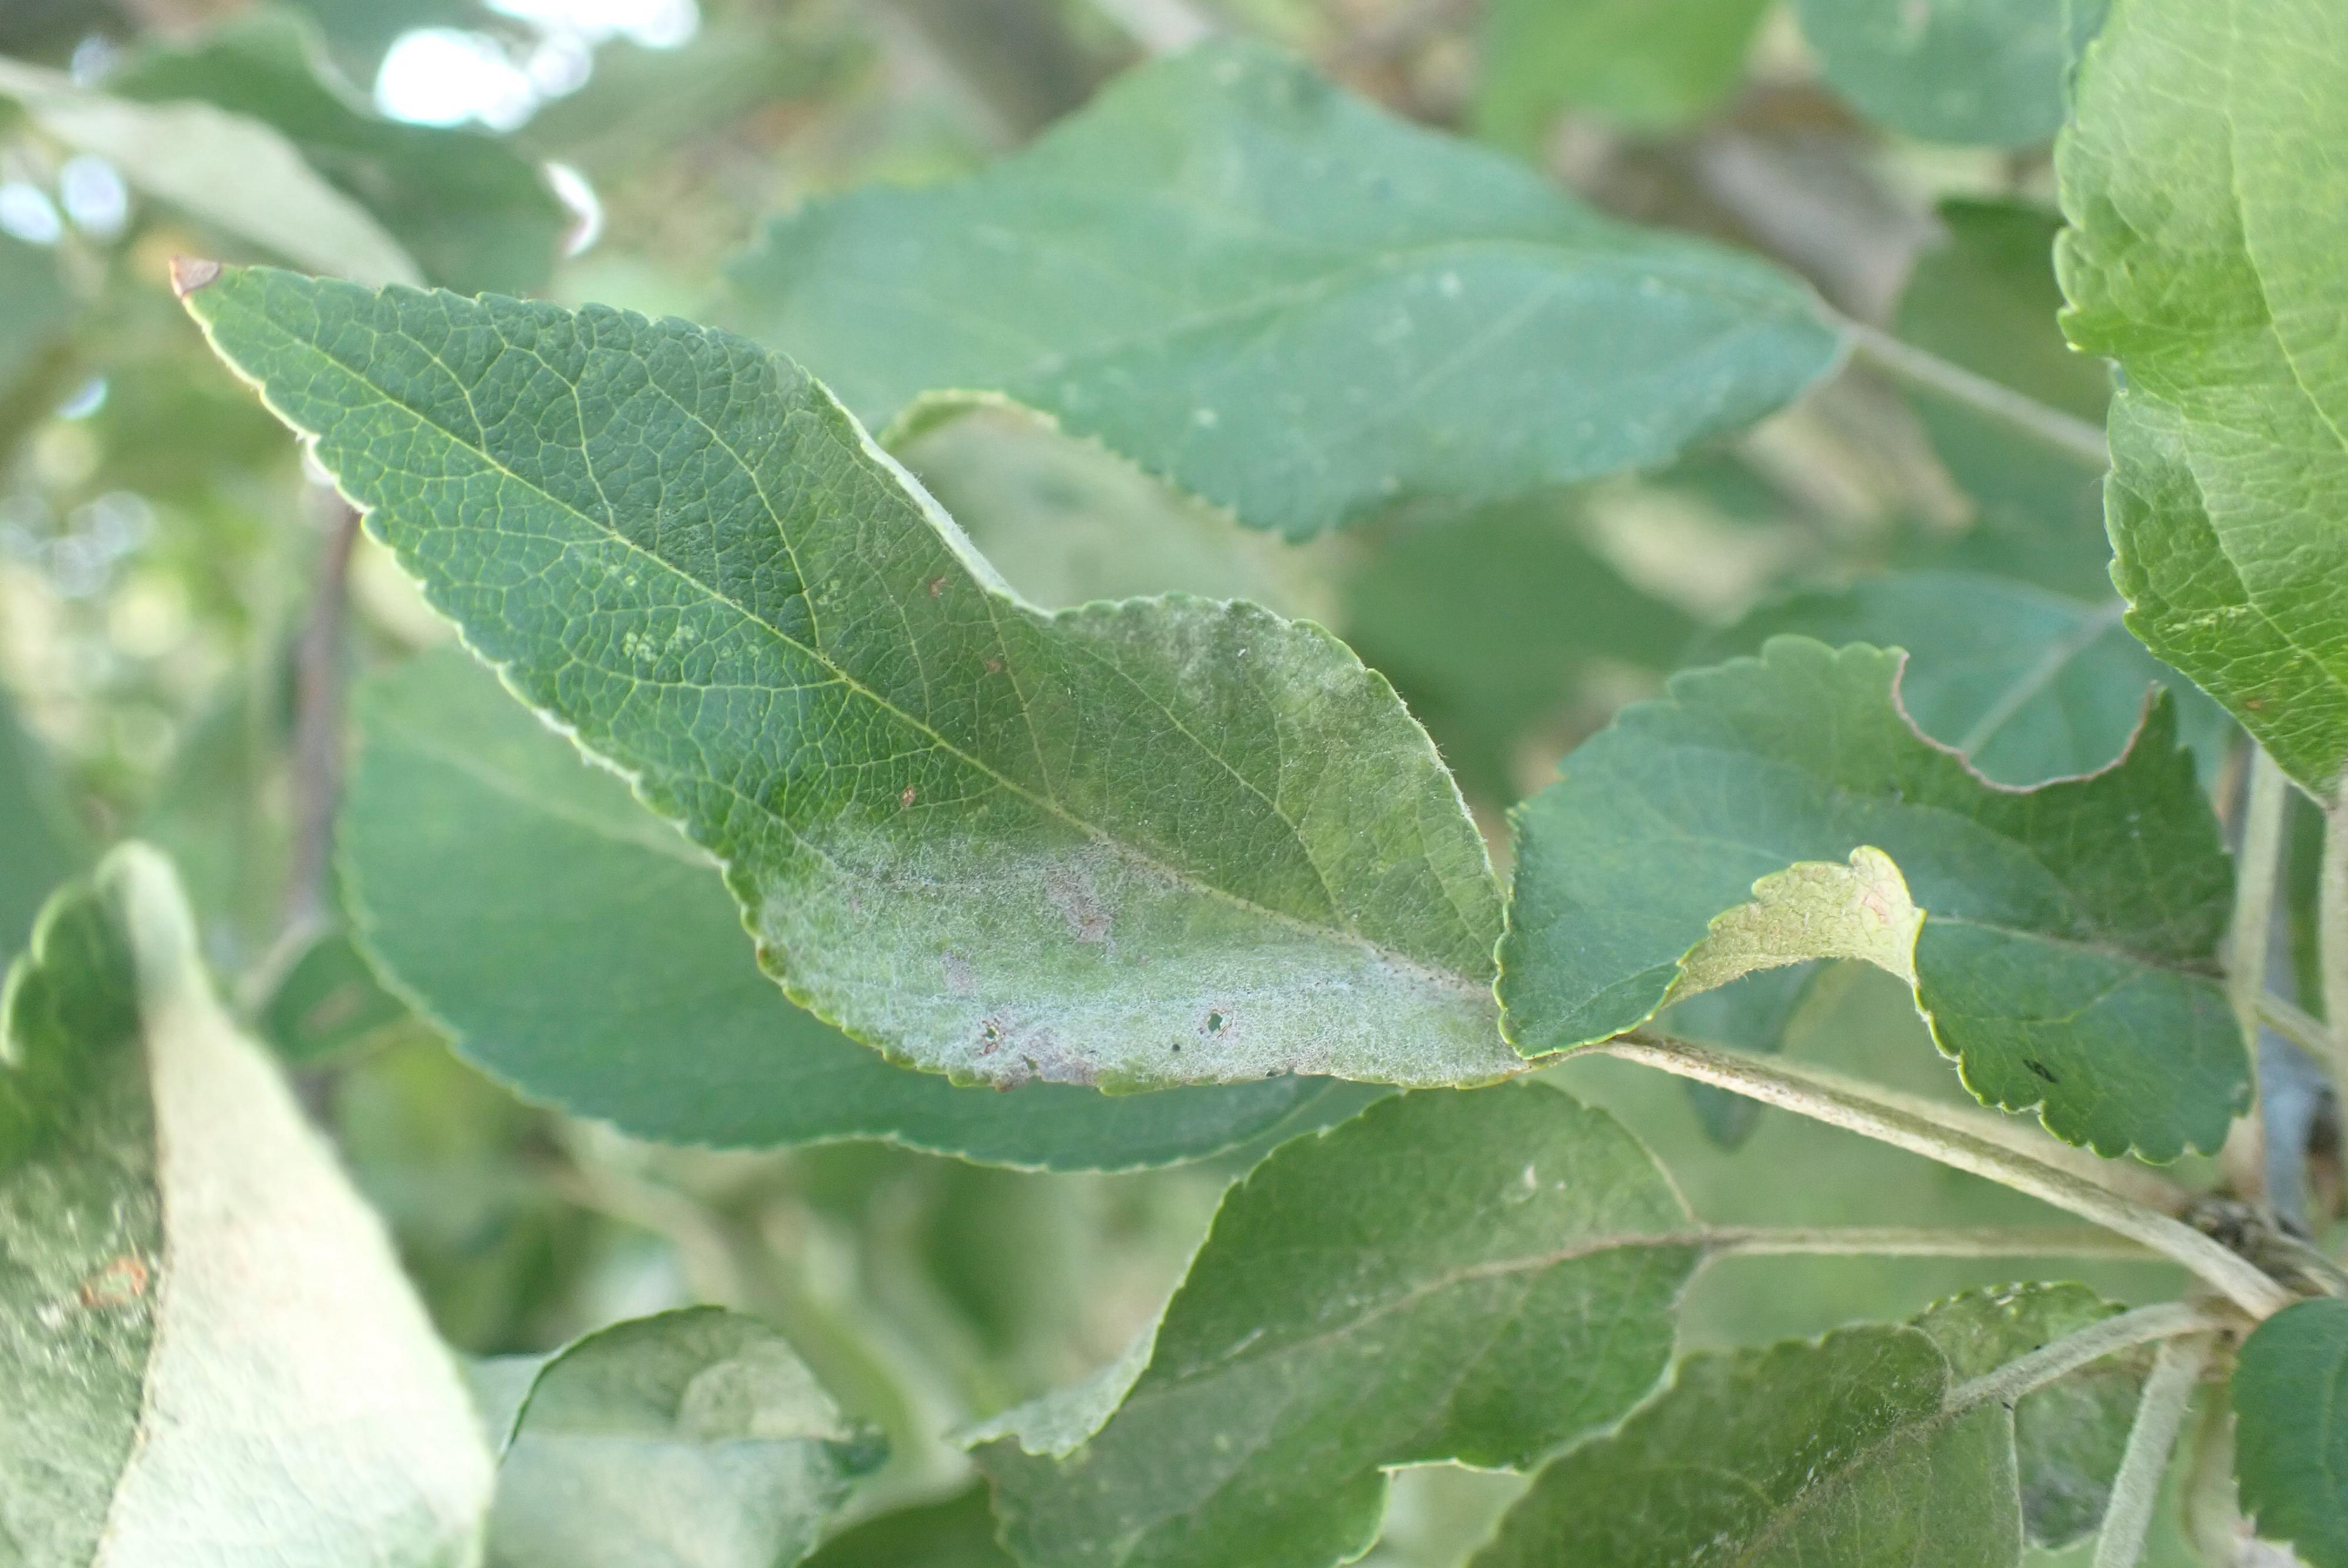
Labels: powdery_mildew